Let Txapote vote for you

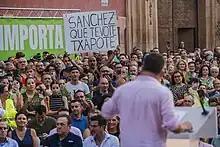
Rally of Santiago Abascal, leader of Vox, in Murcia, where a supporter carries a sign with the slogan "Let Txapote vote for you Sanchez"

De la Cierva was recording what happened with his mobile phone and later published the video, appearing after the broadcast was cut off to launch a series of insults and death threats at the Televisión Española team. The scene quickly became an internet phenomenon, especially on Twitter.